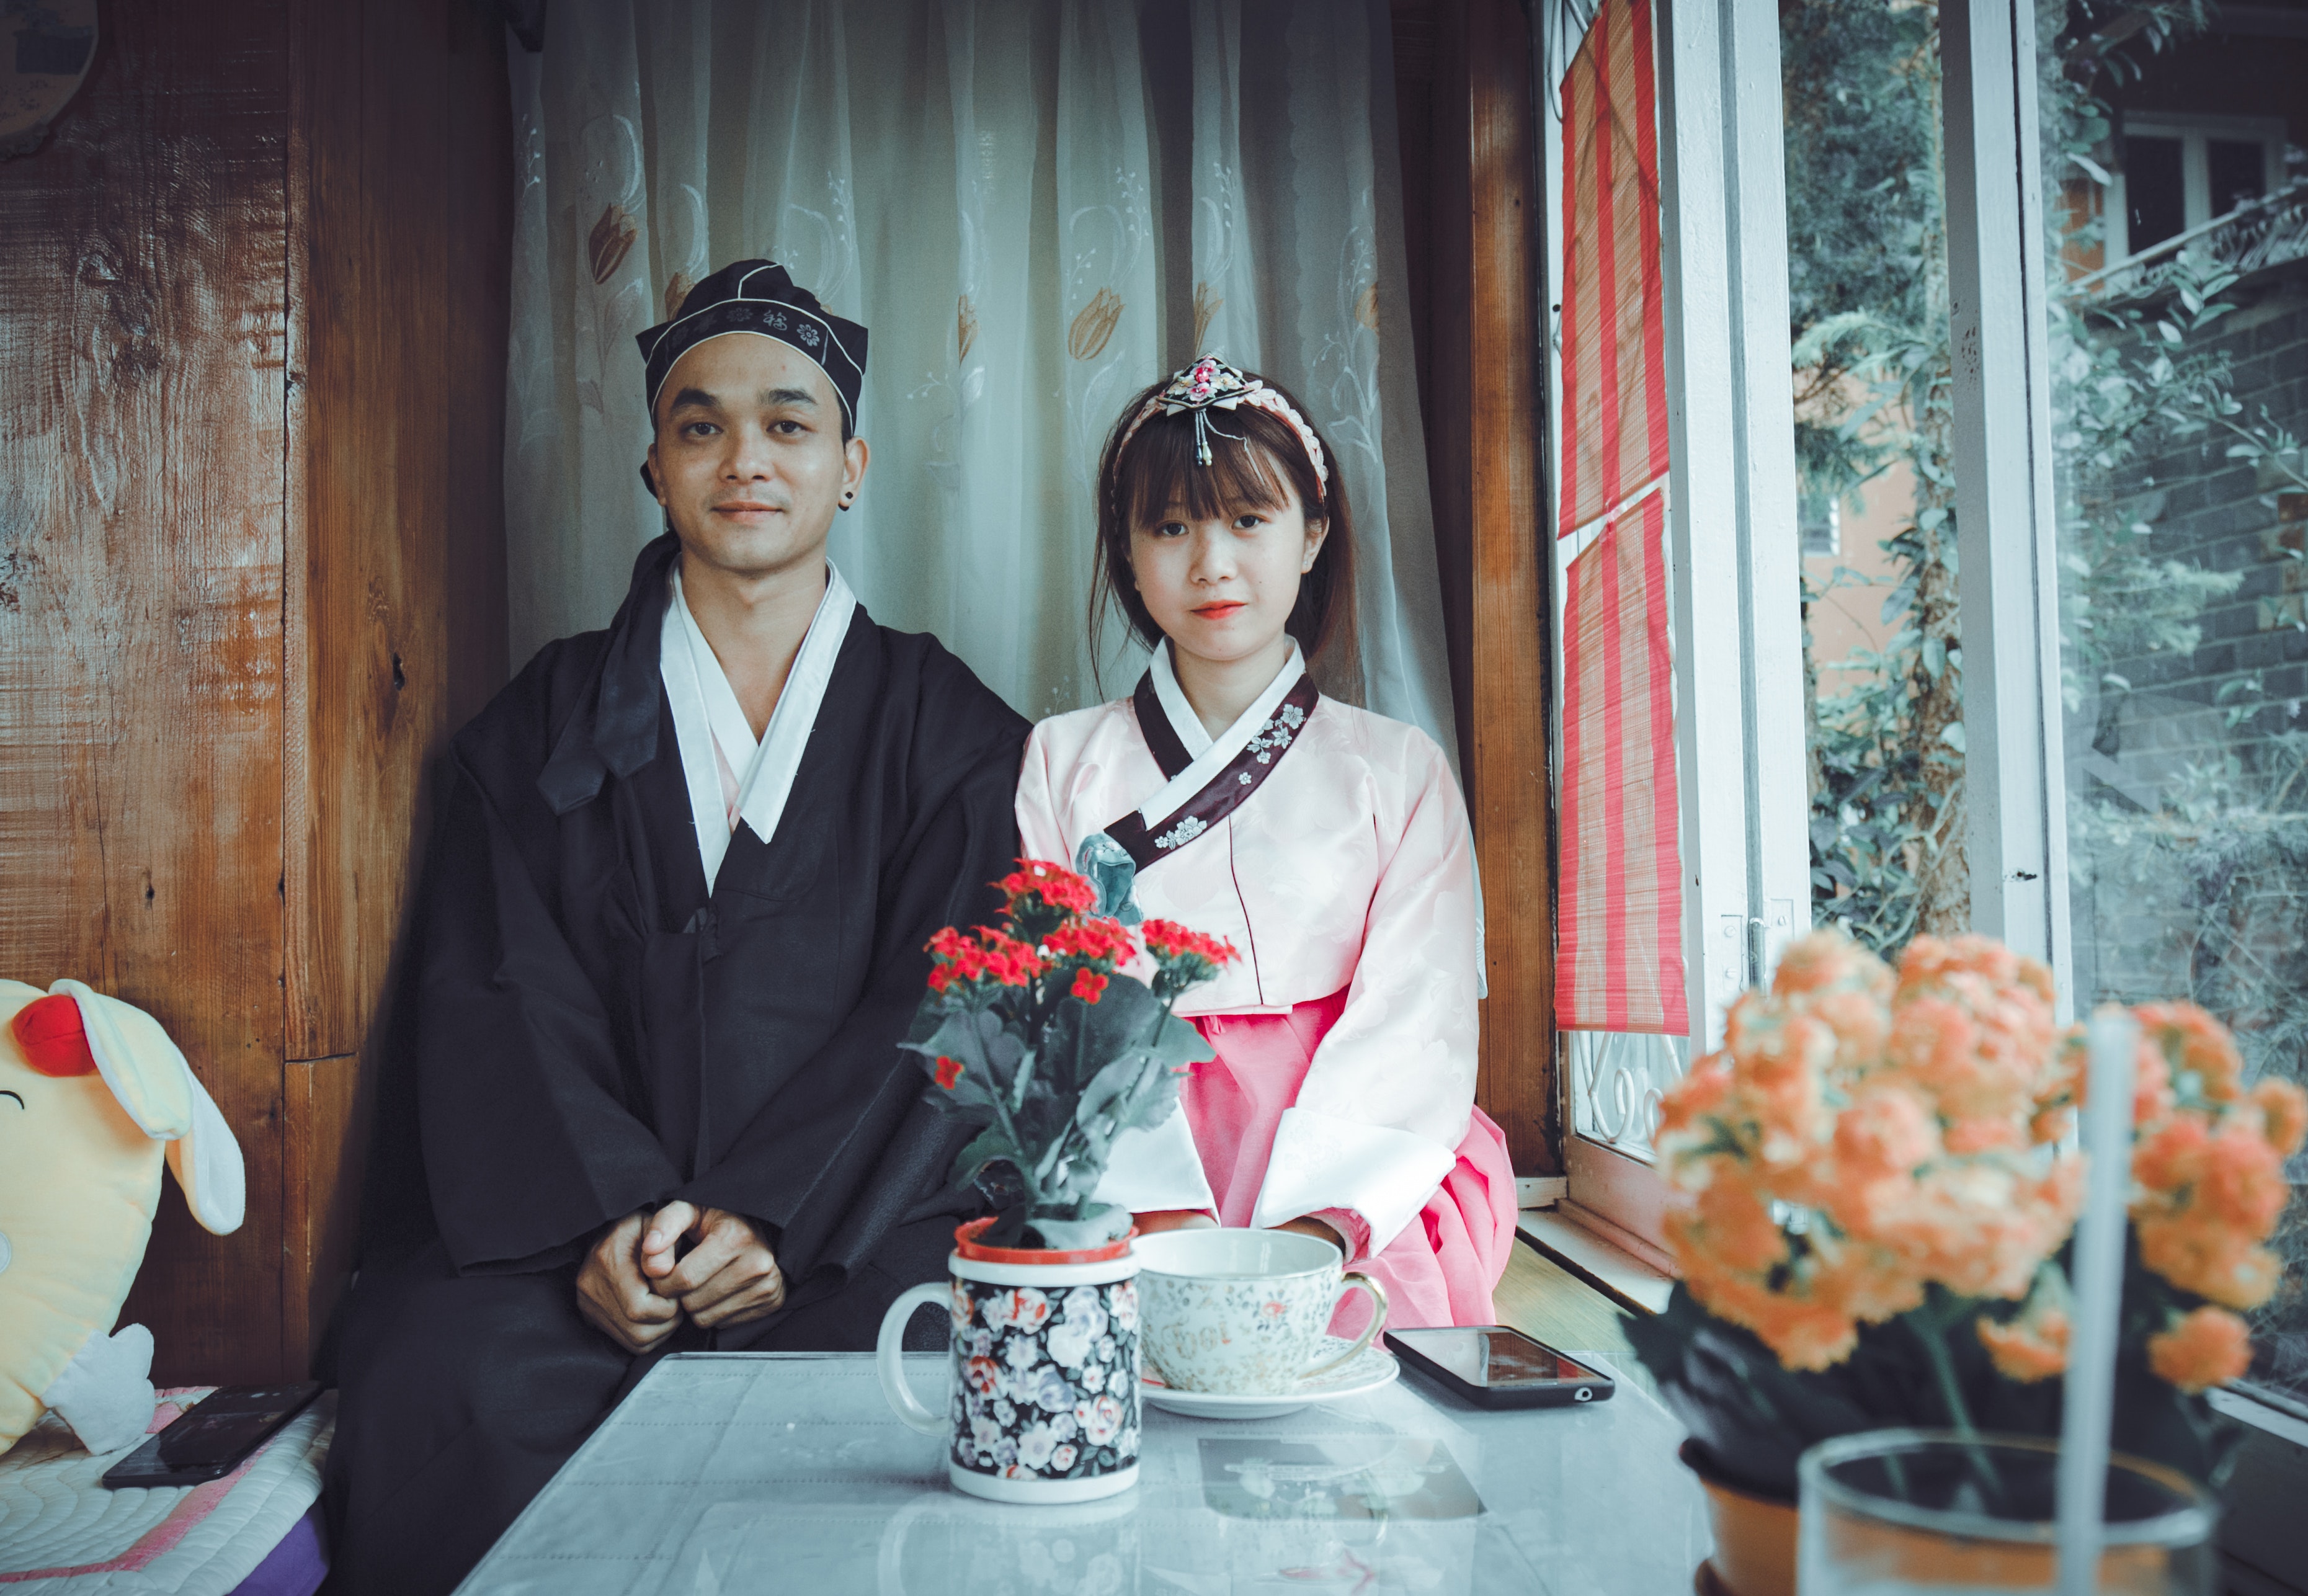
ceremony, event, flower, costume, wedding, temple, photography, marriage, plant, tradition, happy, kimono